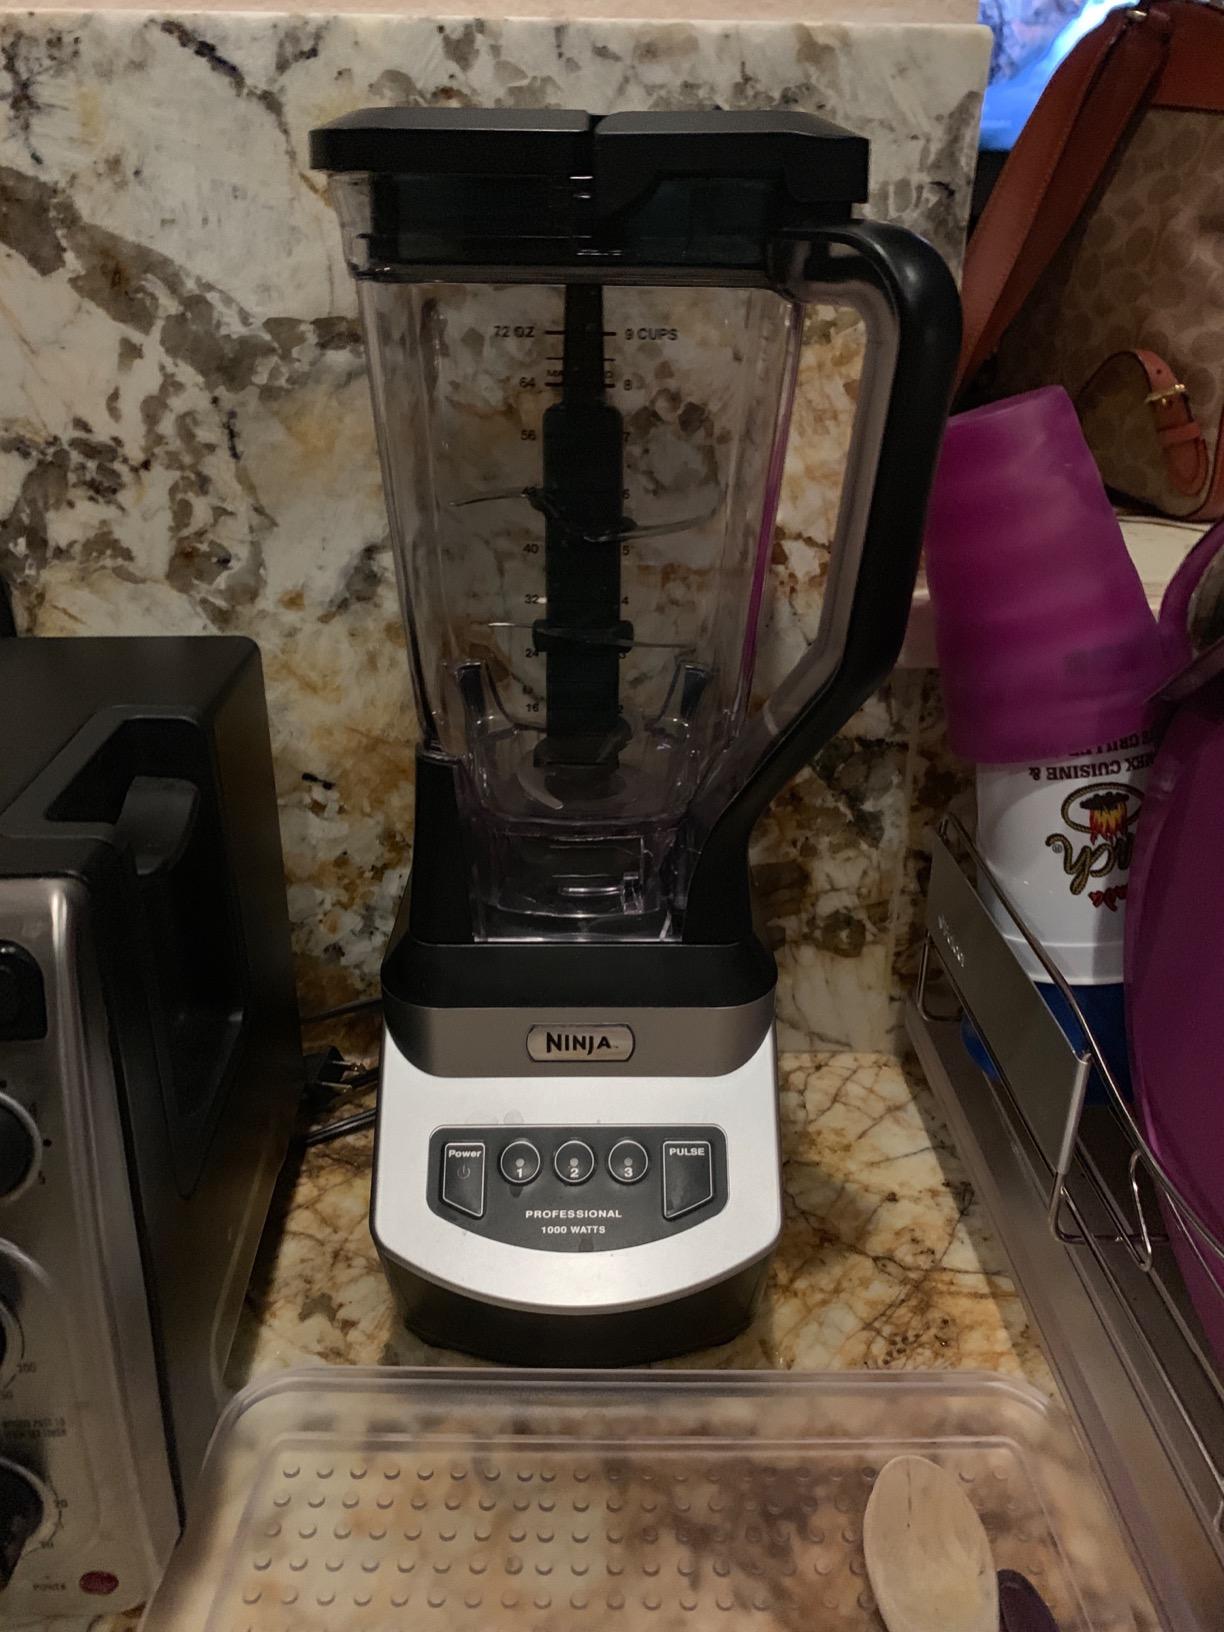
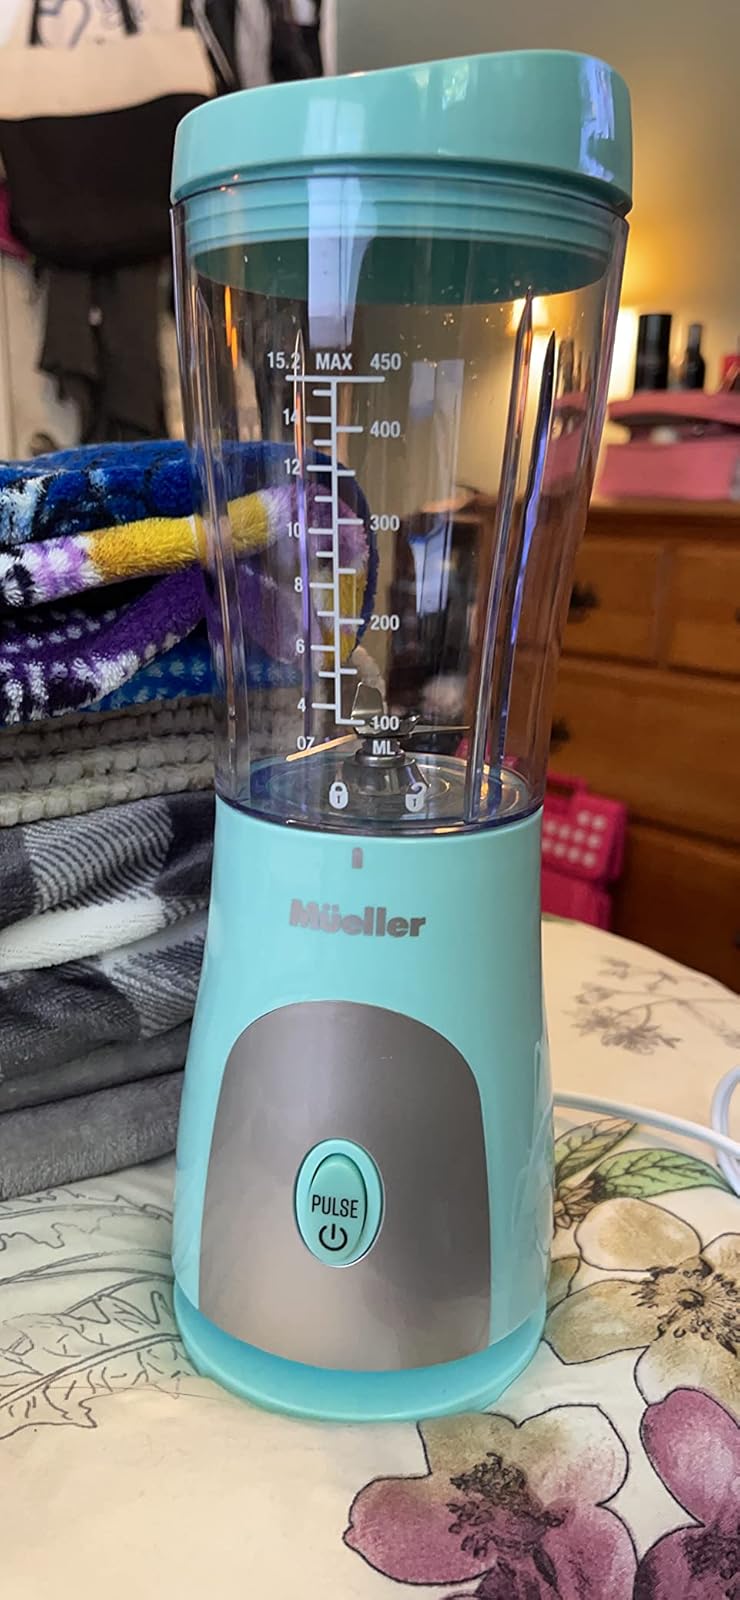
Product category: items_blender
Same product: no